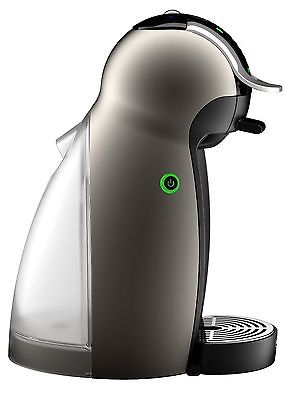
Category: coffee maker